Hypervalent molecule

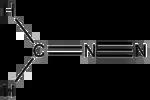
Chemical formula of diazomethane, showing hypervalent nitrogen

This led the authors to the interesting conclusion that "Contrary to what we were all taught as undergraduates, the nitrogen atom does indeed form five covalent linkages and the availability or otherwise of d-orbitals has nothing to do with this state of affairs."